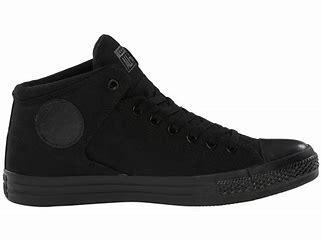
Brand: Converse
Model: Chuck Taylor All Canvas